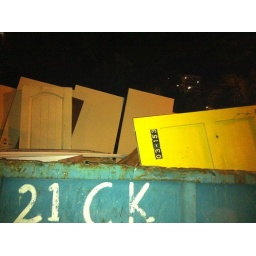
doors in a box